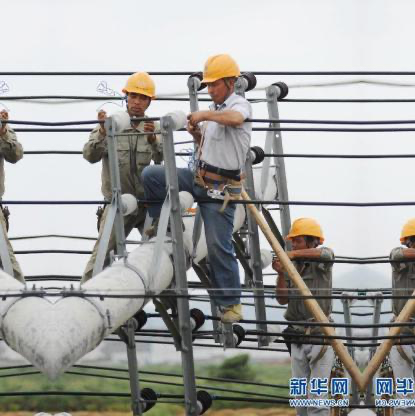
Objects in the image:
label: helmet
label: helmet
label: helmet
label: helmet